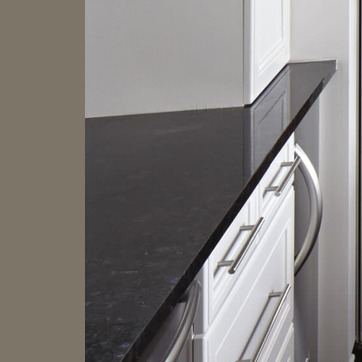
Material: polishedstone